Bohemian style

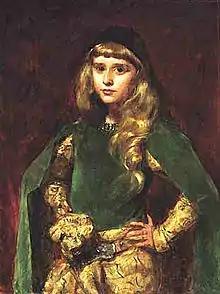
Young Bohémienne: Natalie Clifford Barney (1875–1972) at the age of 10 (painting by Carolus-Duran)

The Bohemian style, often termed 'Boho chic', is a fashion and lifestyle choice characterized by its unconventional and free-spirited essence. While its precise origins are debated, Bohemian style is believed to have been influenced by the nomadic lifestyle of the Romani people during the late 19th century to the early 20th century. The term 'Bohemian' itself derives from the French 'Bohémien,' originally associated with the Roma community due to a historical misconception that they originated from Bohemia, a region in the Czech Republic.